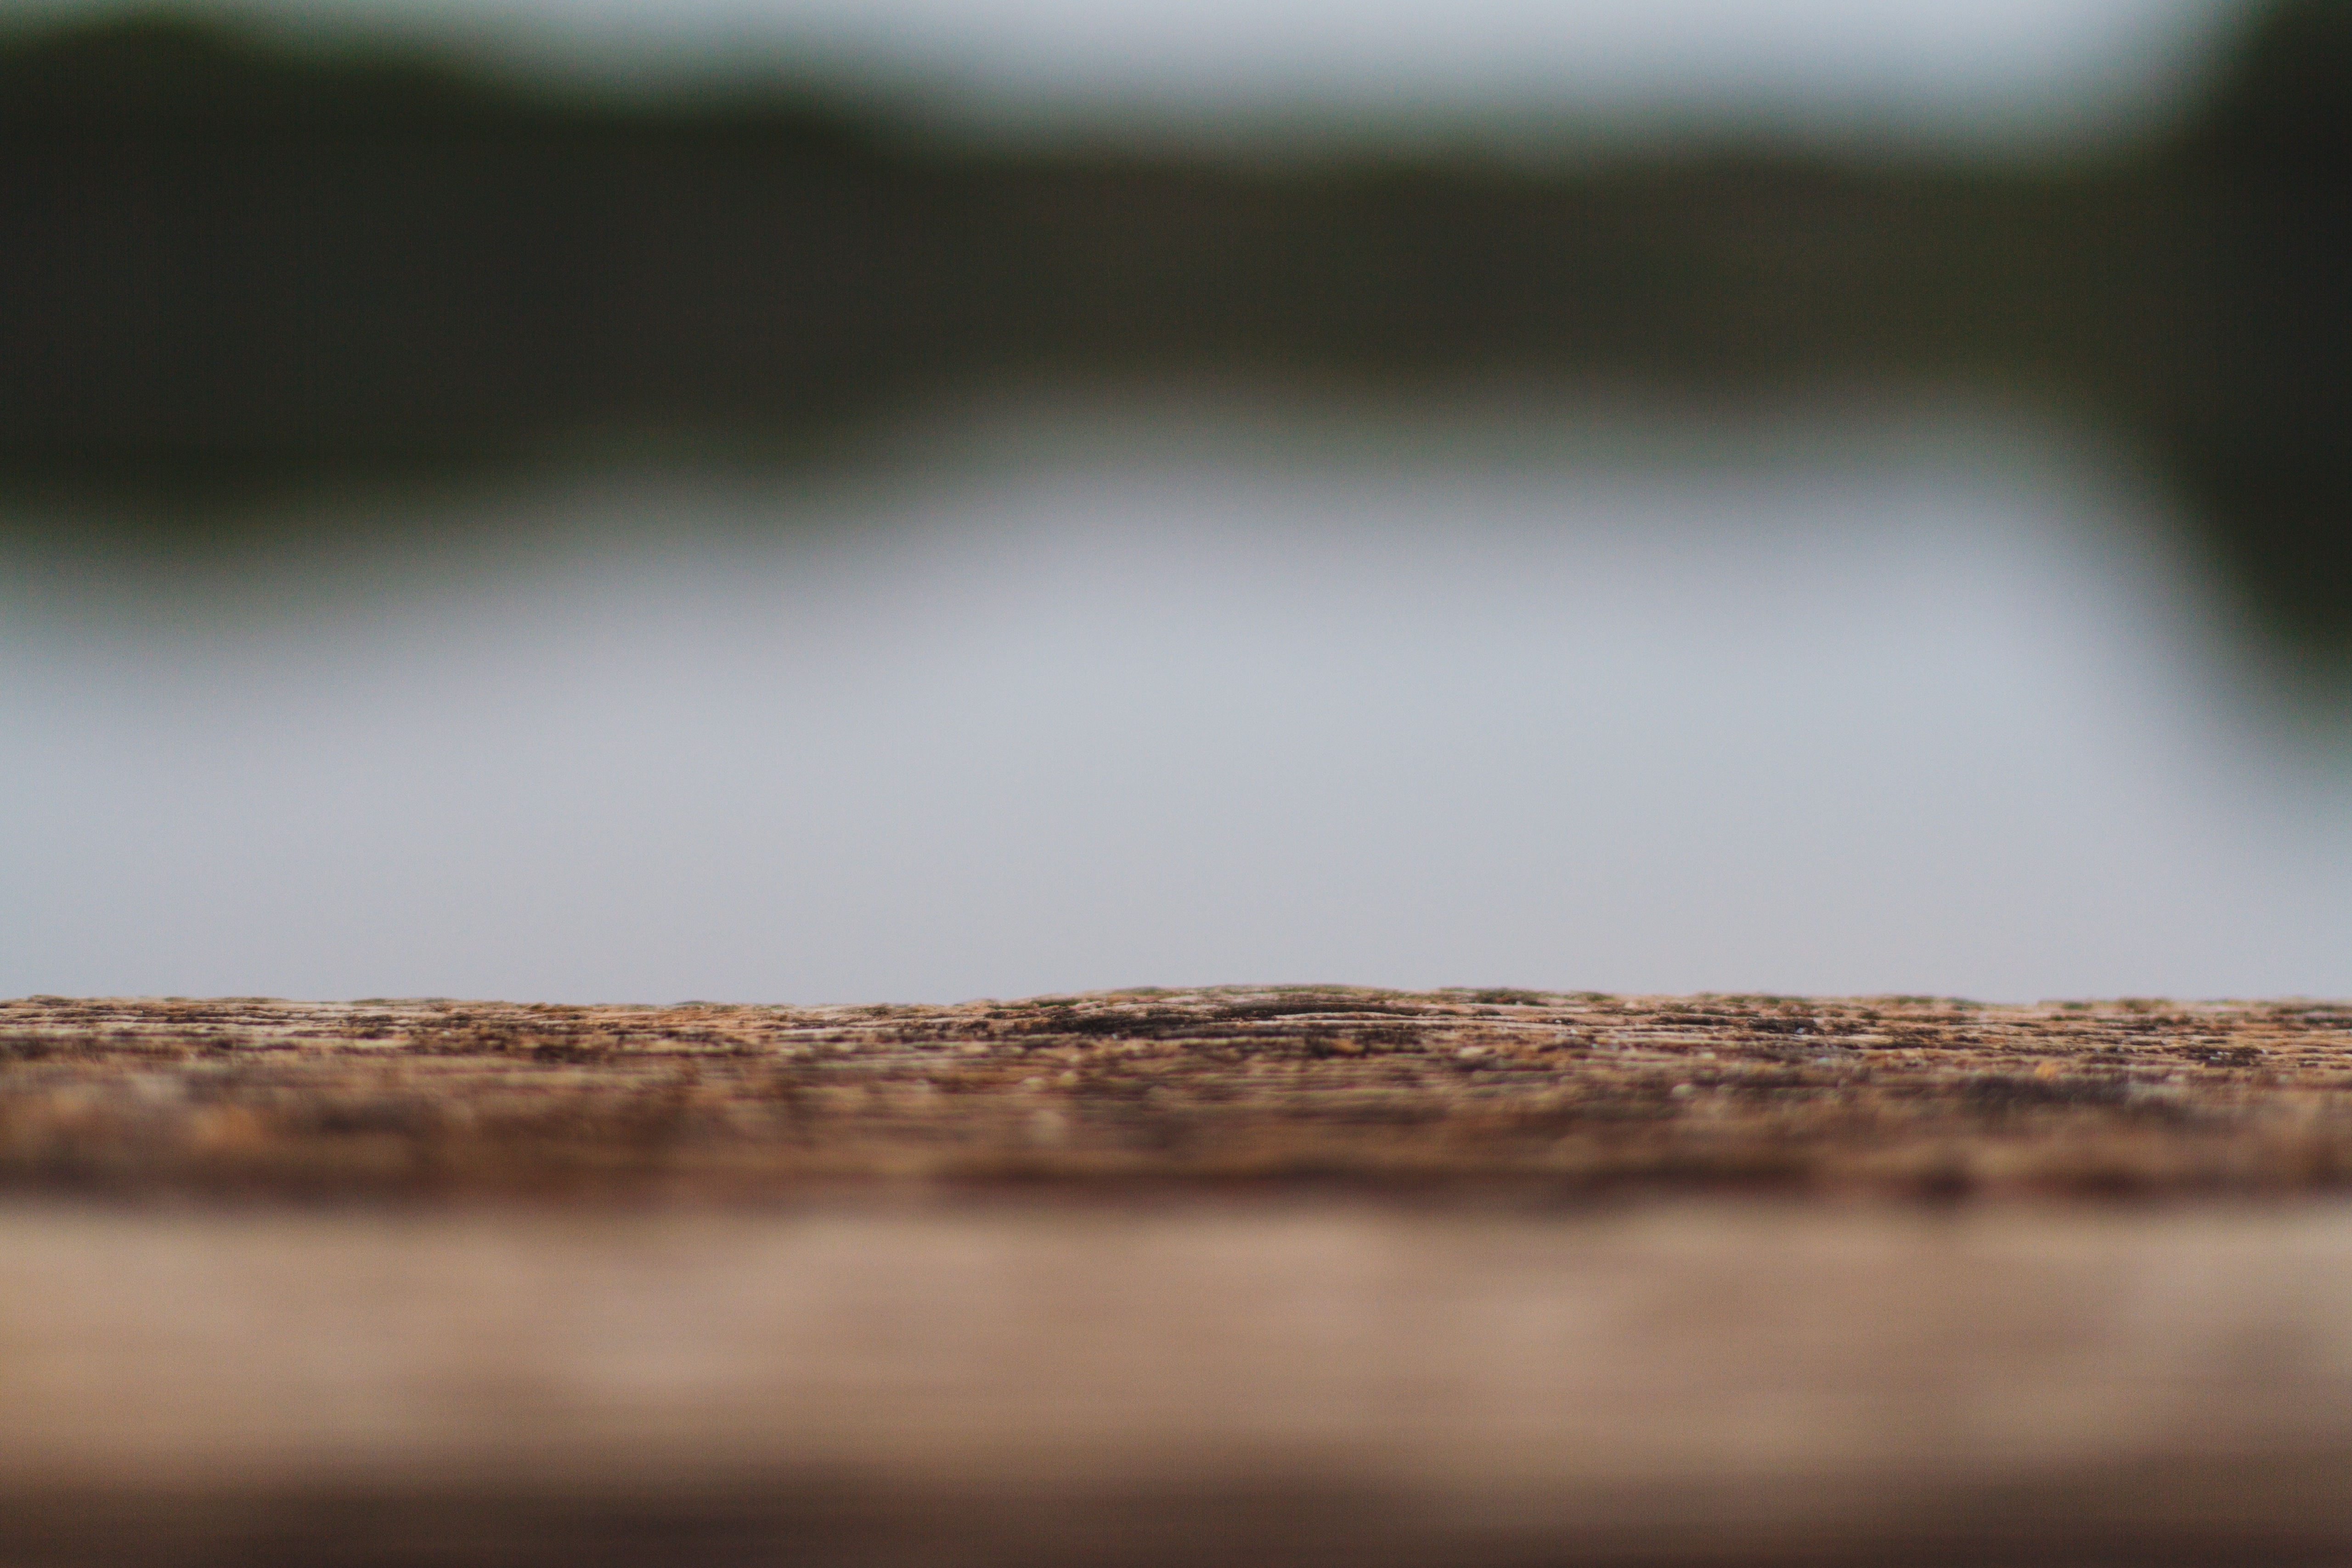
hand, water, nature, light, wood, photography, sunlight, morning, texture, leaf, reflection, soil, close up, macro photography, atmosphere of earth